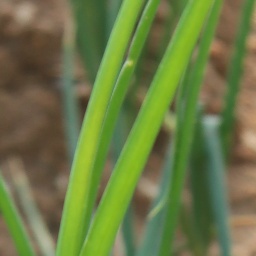
Label: healthy